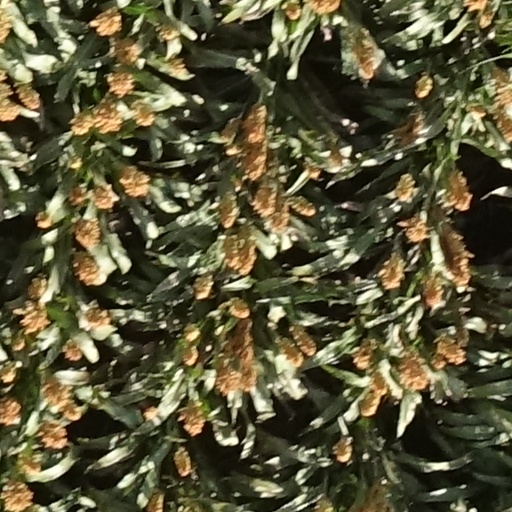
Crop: sorghum